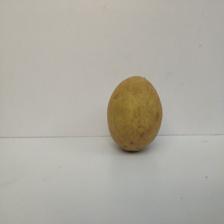
Size: Large